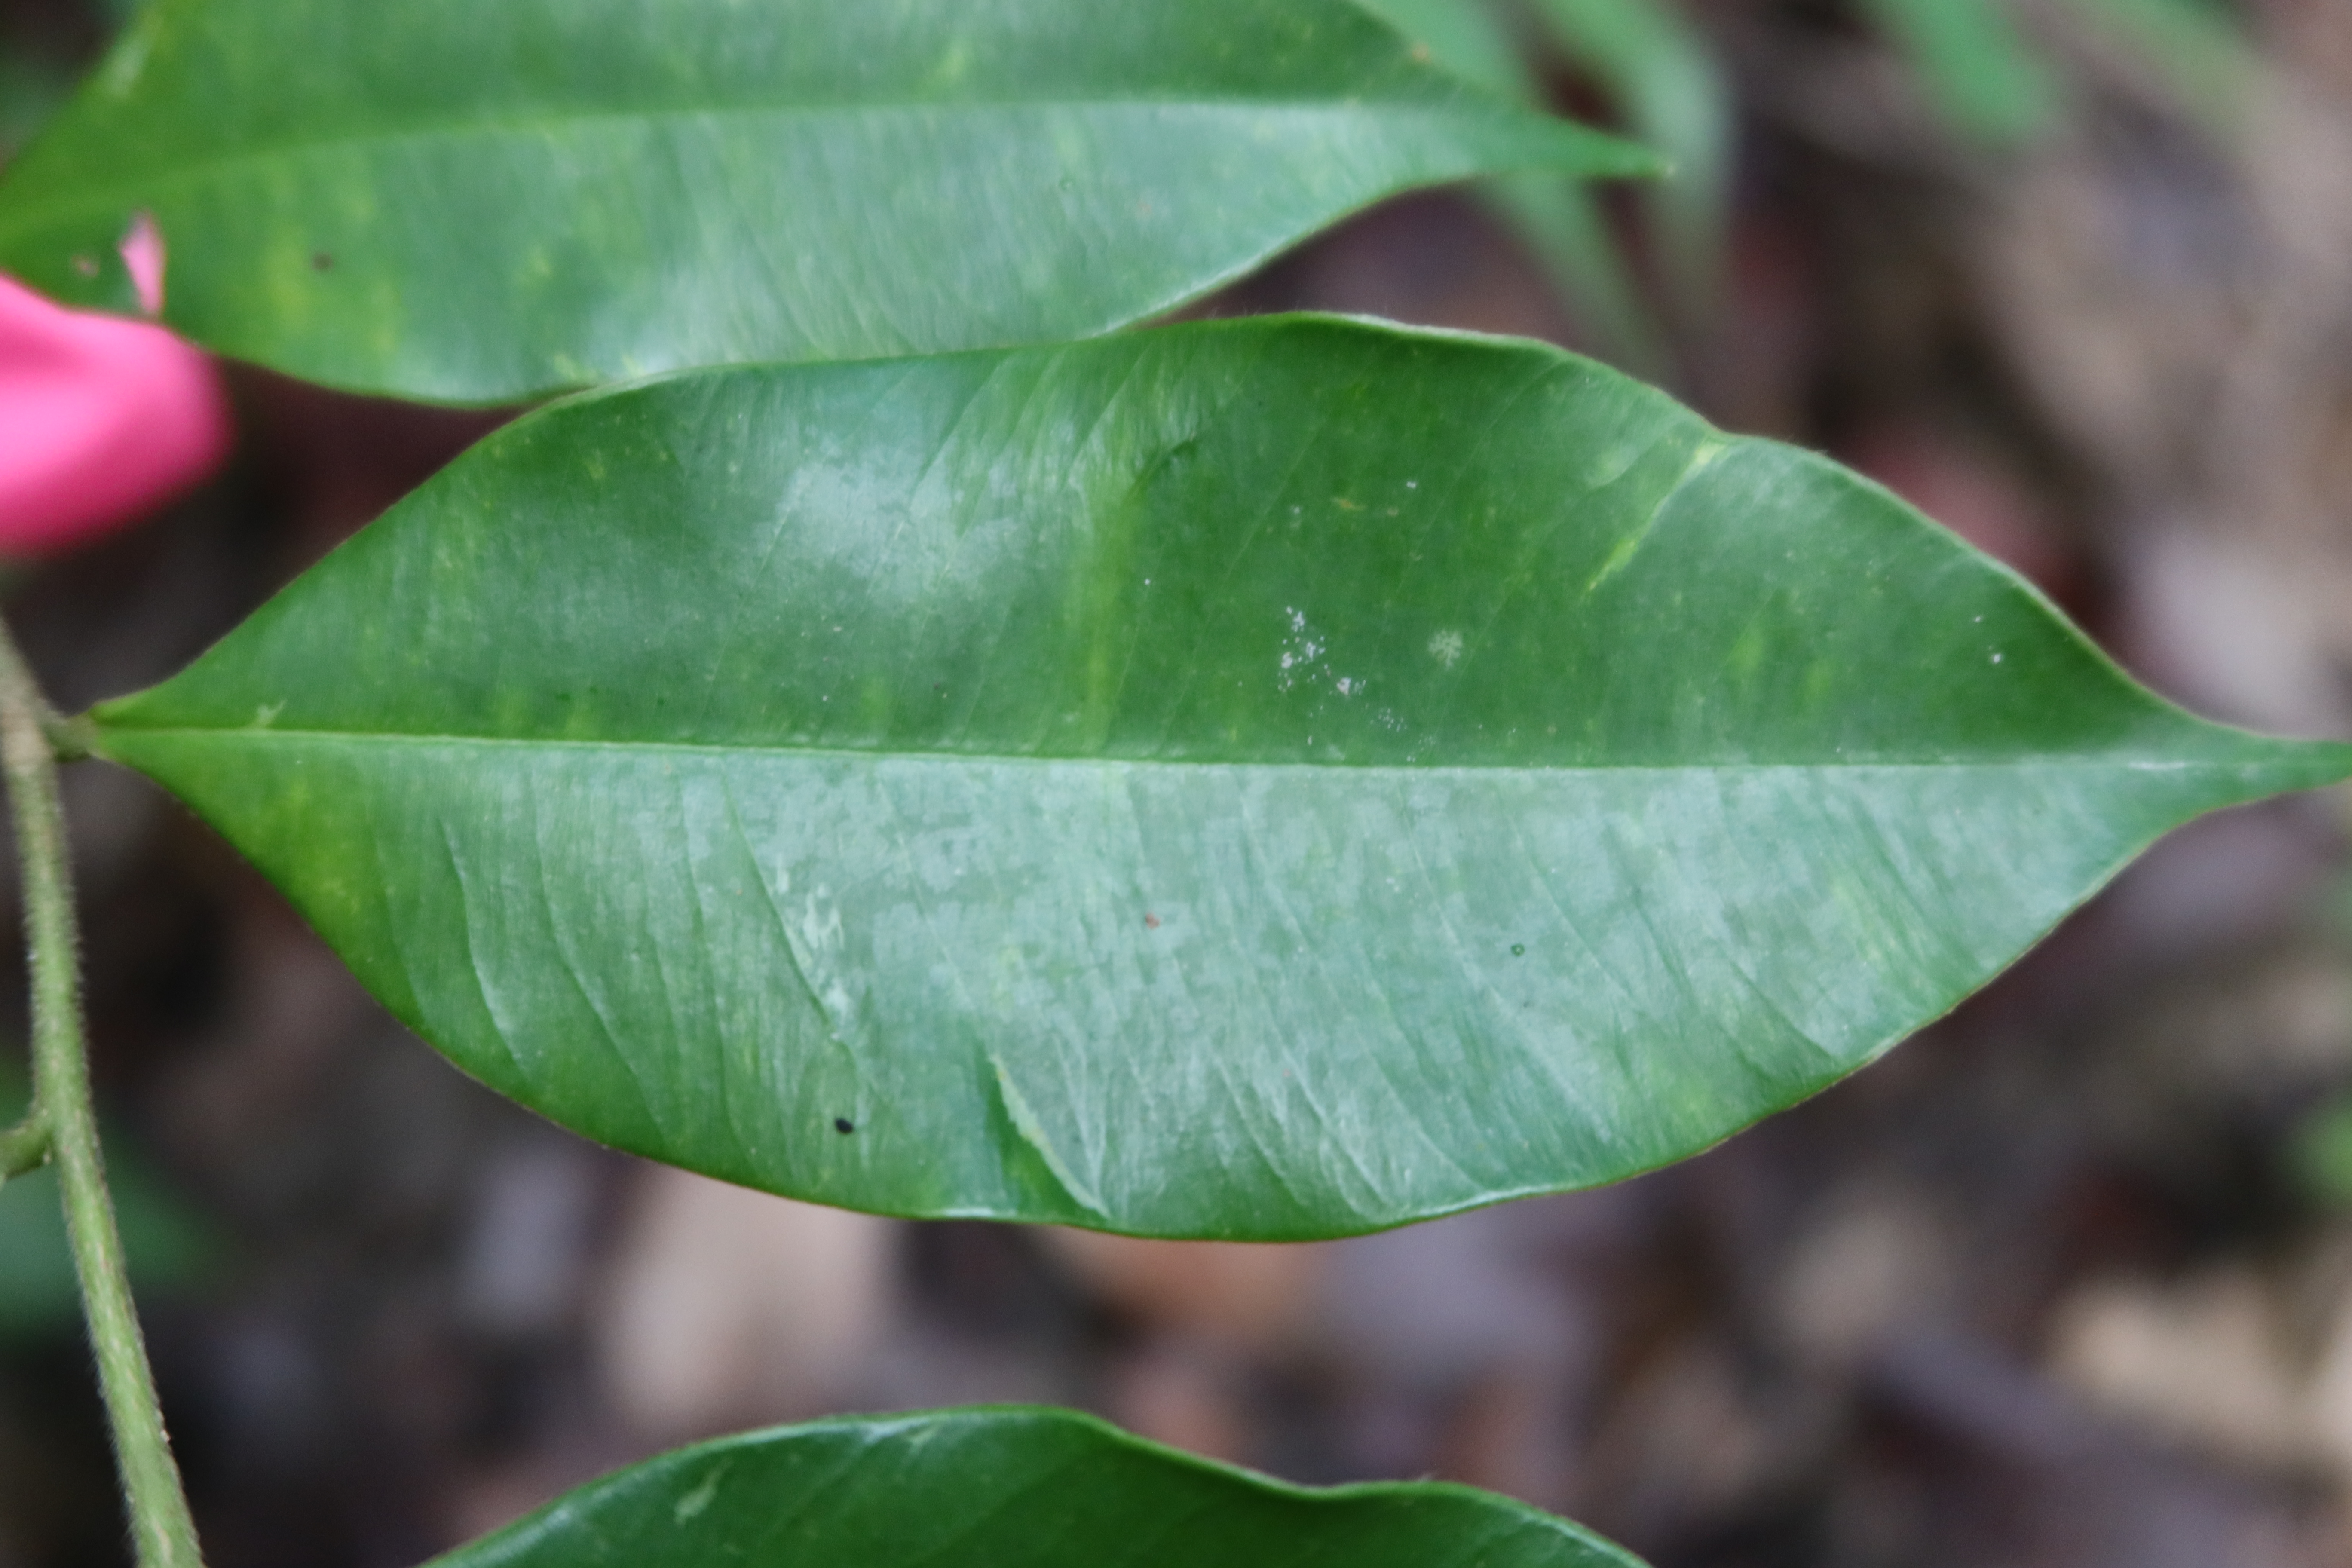
Label: Mealy bugs